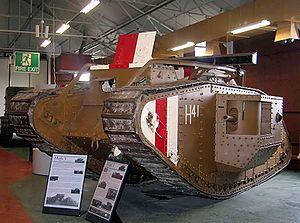
Le musée des Blindés de Bovington est un musée militaire britannique situé dans le camp militaire de Bovington, comté du Dorset, à environ 2 km au nord du village de Wool, et à 20 km à l'ouest du port de Poole.